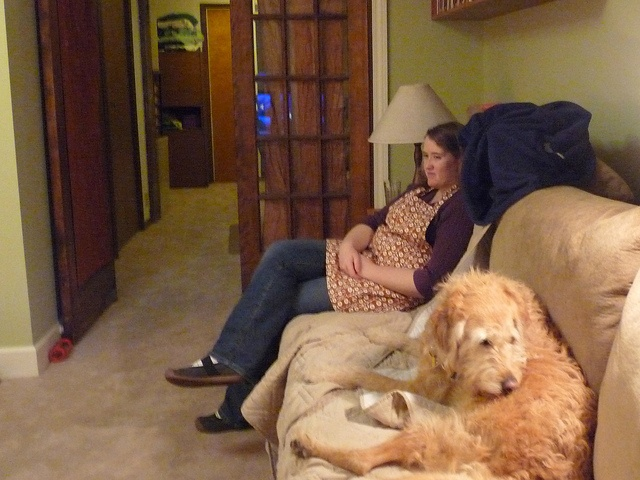
A woman sitting on top of a couch next to a brown dog.
A young woman and a dog sitting on a tan couch.
A dog and a woman are sitting on the couch.
A woman sitting on a couch with her dog.
A woman and a furry dog are sitting on a couch.